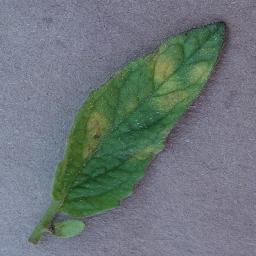
Label: Tomato___Leaf_Mold